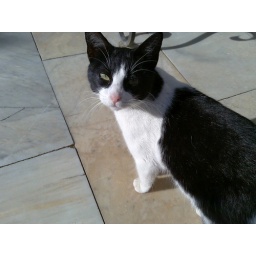
Some of the cats living around the castle of Cordoba...